Brinly-Hardy Company

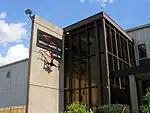

In 1800, John Brinly, a blacksmith in Simpsonville, Kentucky built and sold cast iron plows to Kentucky farmers. In 1837, his son Thomas Brinly, designed and built one of North America's first one-piece steel plows using a large saw blade. The new design largely replaced cast iron plows commonly used by farmers throughout the American South, forcing Brinly to open manufacturing centers in numerous Southern cities.